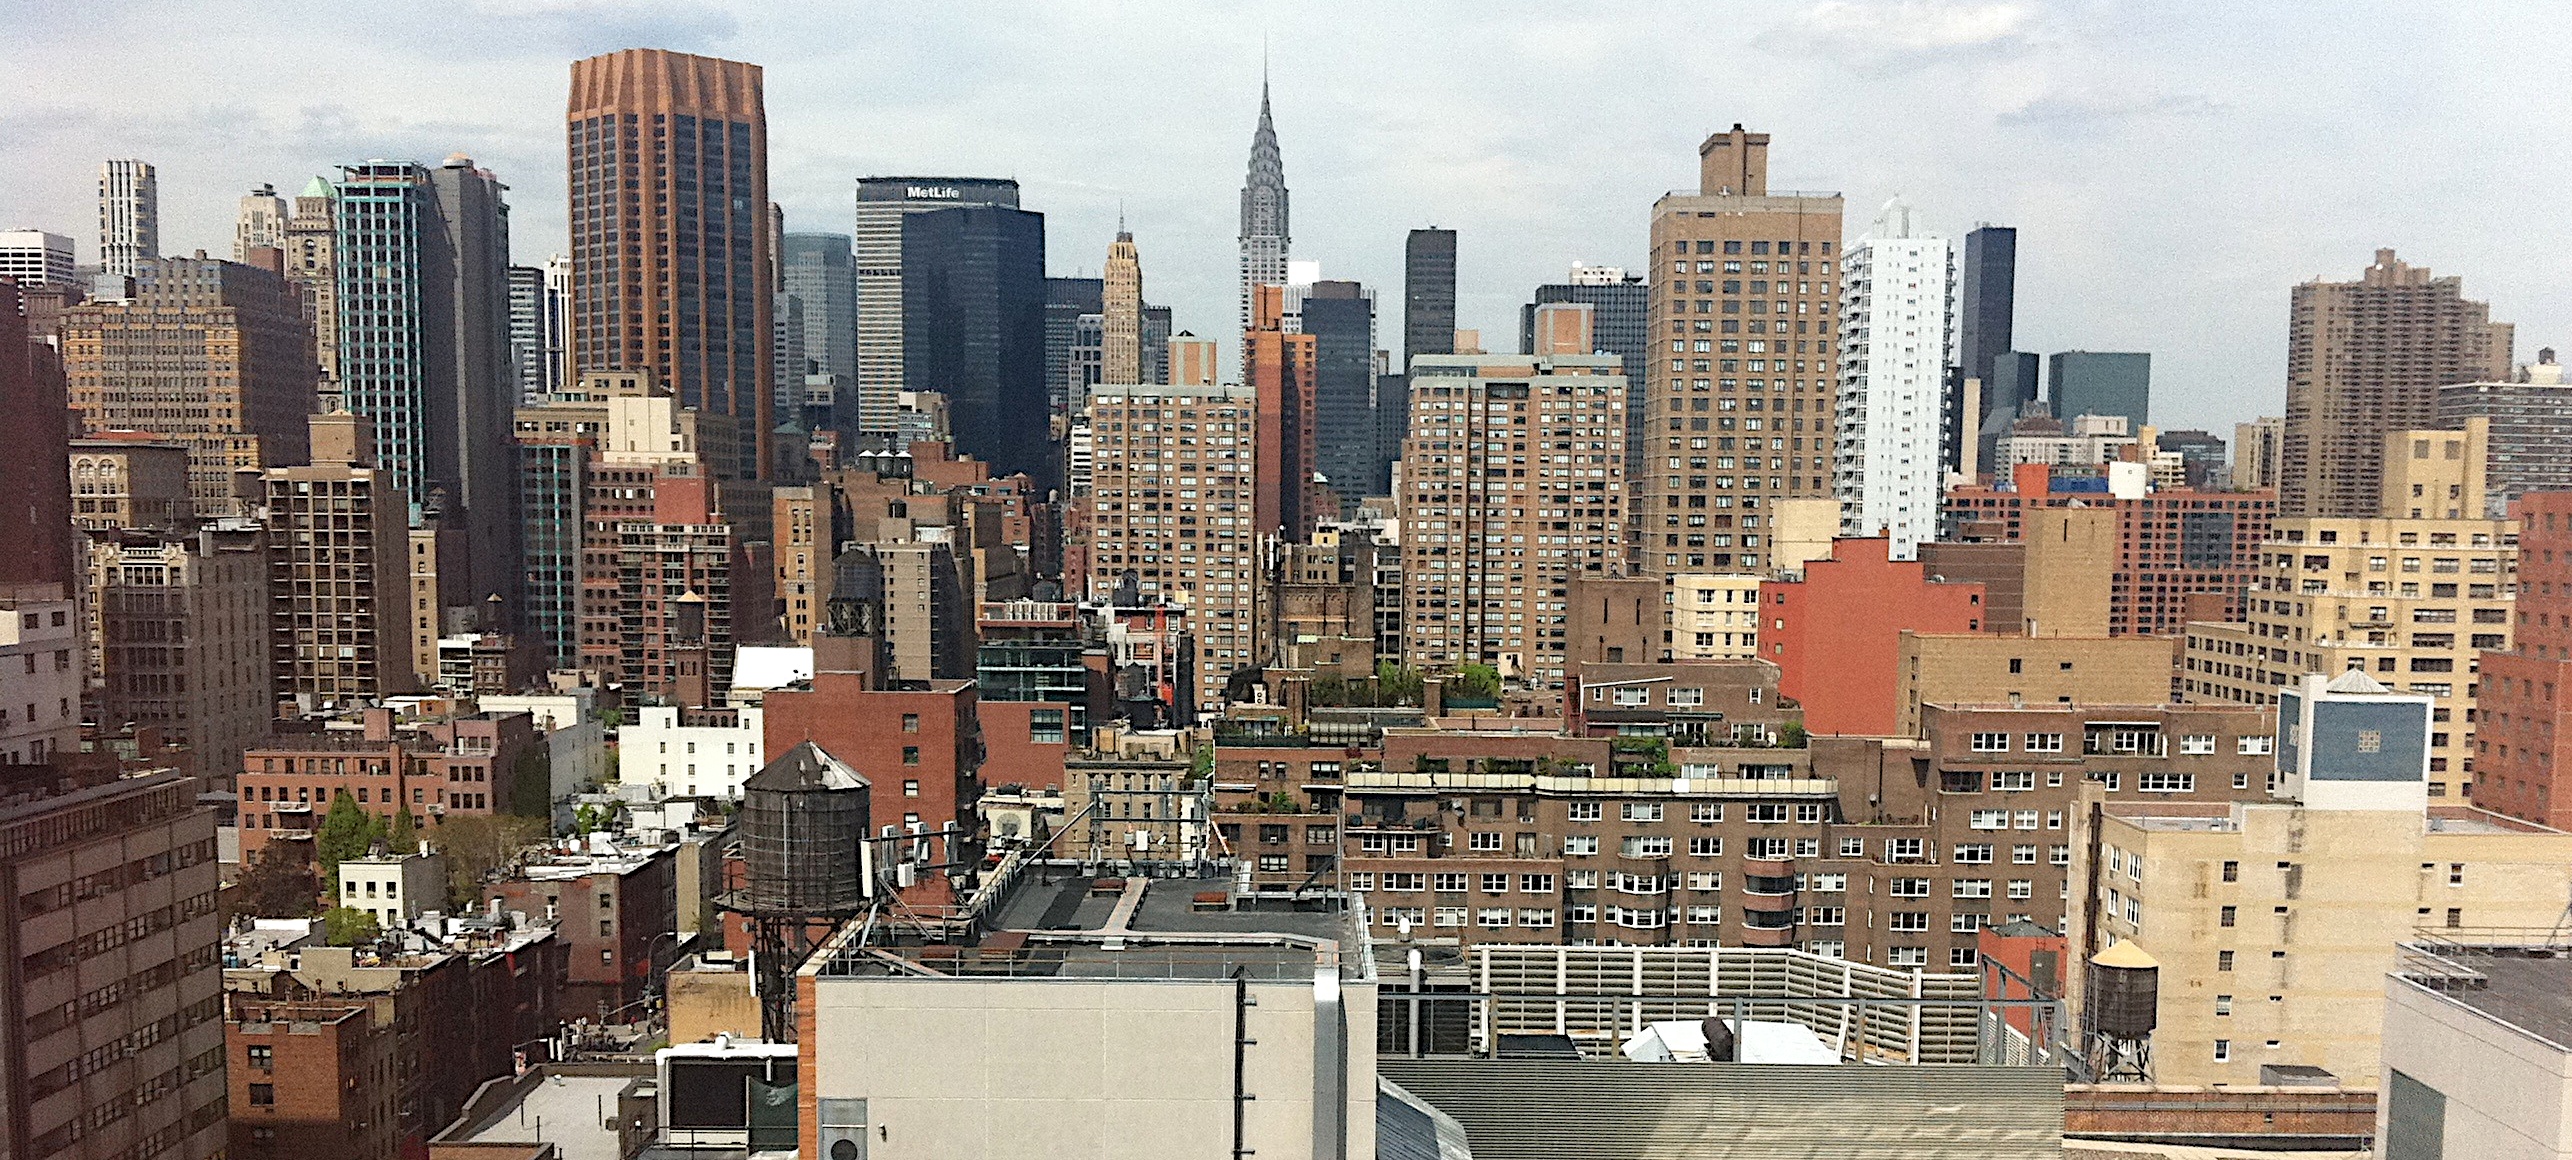
skyline, city, skyscraper, cityscape, downtown, tower block, metropolis, neighbourhood, aerial photography, urban area, residential area, geographical feature, human settlement, metropolitan area